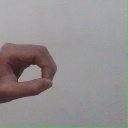
अक्षर: औ